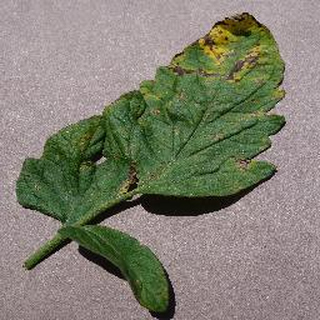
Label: tomato_septoria_leaf_spot